James Bulley

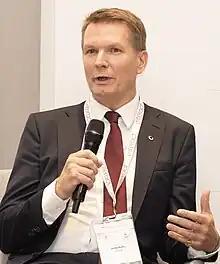
James Bulley speaks at the Sports Industry Forum in Abu Dhabi, November 2022.

James Bulley is a British businessman and Chartered Surveyor. He is best known for being director of venues and infrastructure for the London Organising Committee of the Olympic Games and Paralympic Games (LOCOG), the organisation responsible for planning and delivering the 2012 Summer Olympics and Paralympics.